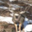
Label: deer